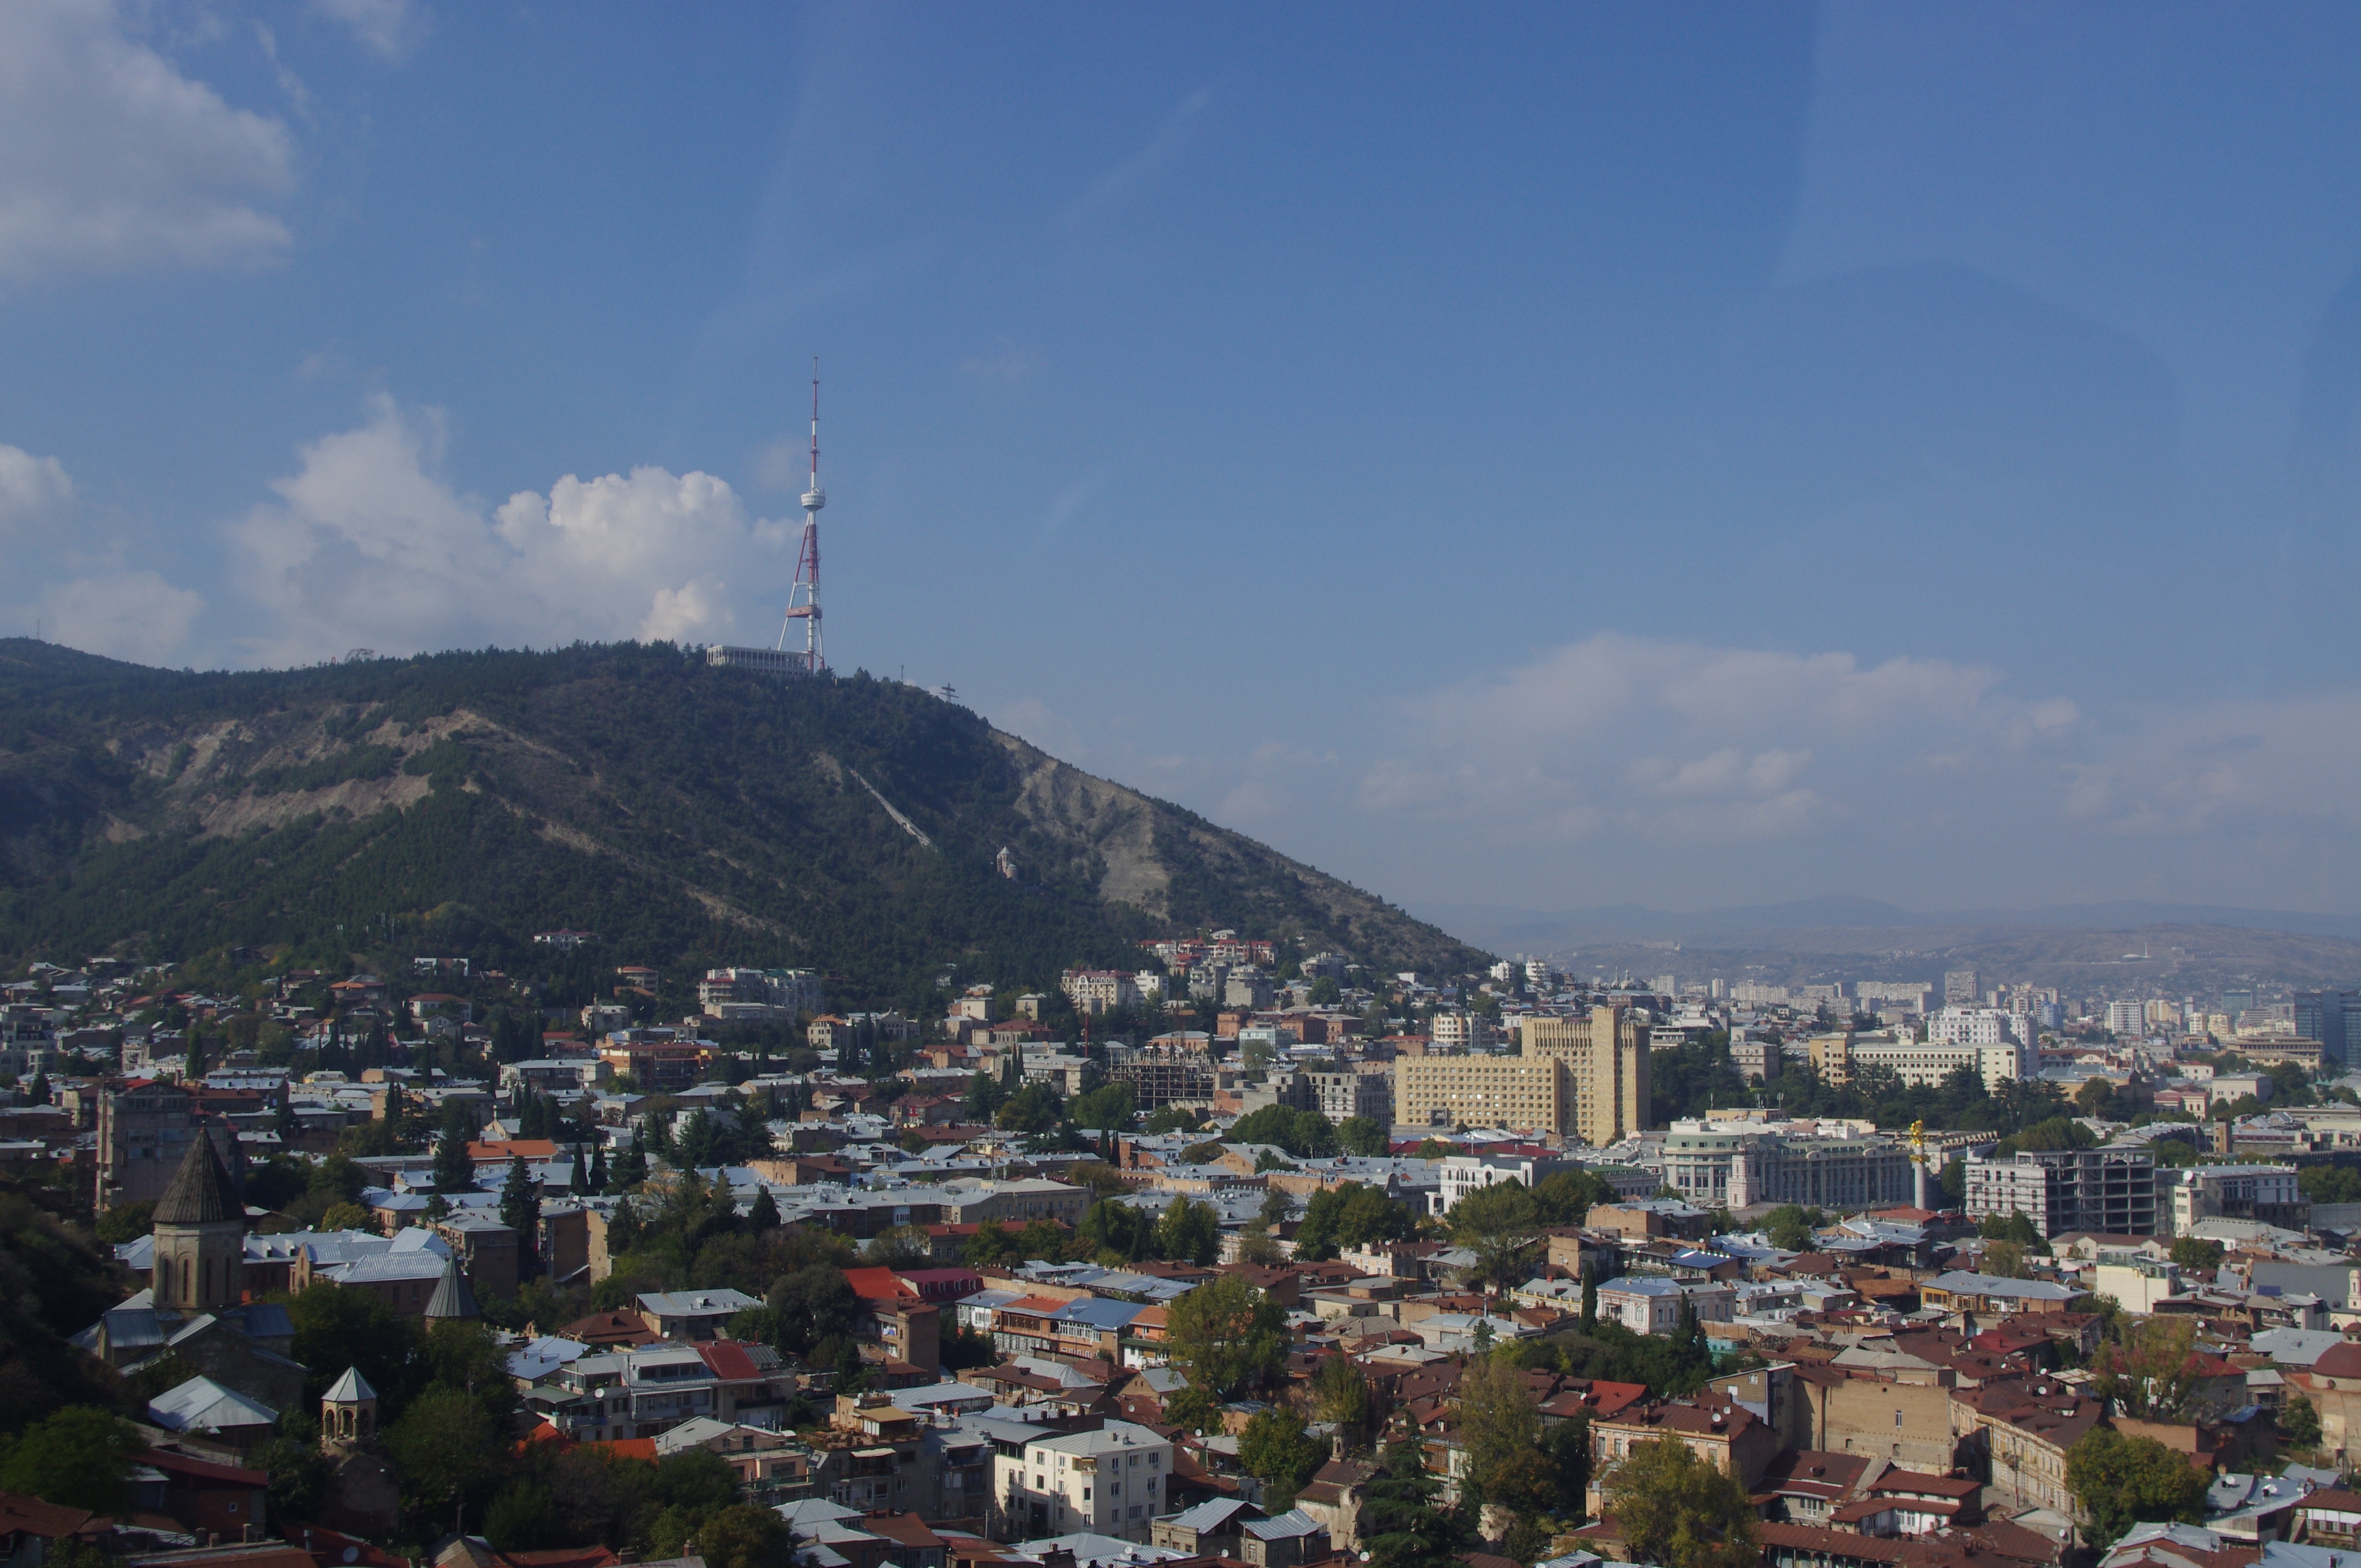
sea, coast, horizon, mountain, skyline, hill, town, city, mountain range, cityscape, panorama, suburb, capital, georgia, tbilisi, aerial photography, residential area, geographical feature, human settlement, atmosphere of earth, mountainous landforms